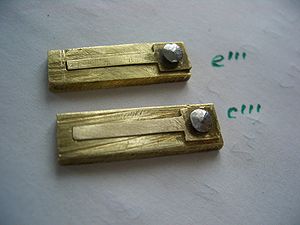
Harmonika / Opbygning / Metaltunger
To metaltunger. Den ene er et c og den anden er et e. E-metaltungen er mindre end c-metaltungen, fordi tonen er højere
En harmonika er et musikinstrument, der klassificeres som et tungeinstrument. Dets toner kommer fra indvendige metalblades vibrationer sat i gang af lufttryk, der dannes med en blæsebælg. Der findes flere forskellige typer af harmonikaer. En enkelt har sit eget egennavn, akkordeonet.